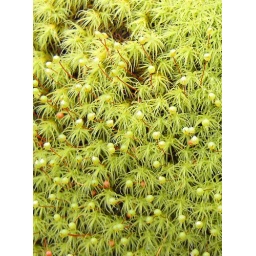
The green globes on thin brown stalks are the sporophytes, containing the microscopic spores by which this moss reproduces.